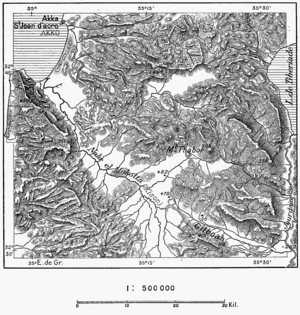
Plaine d’Esdraelon